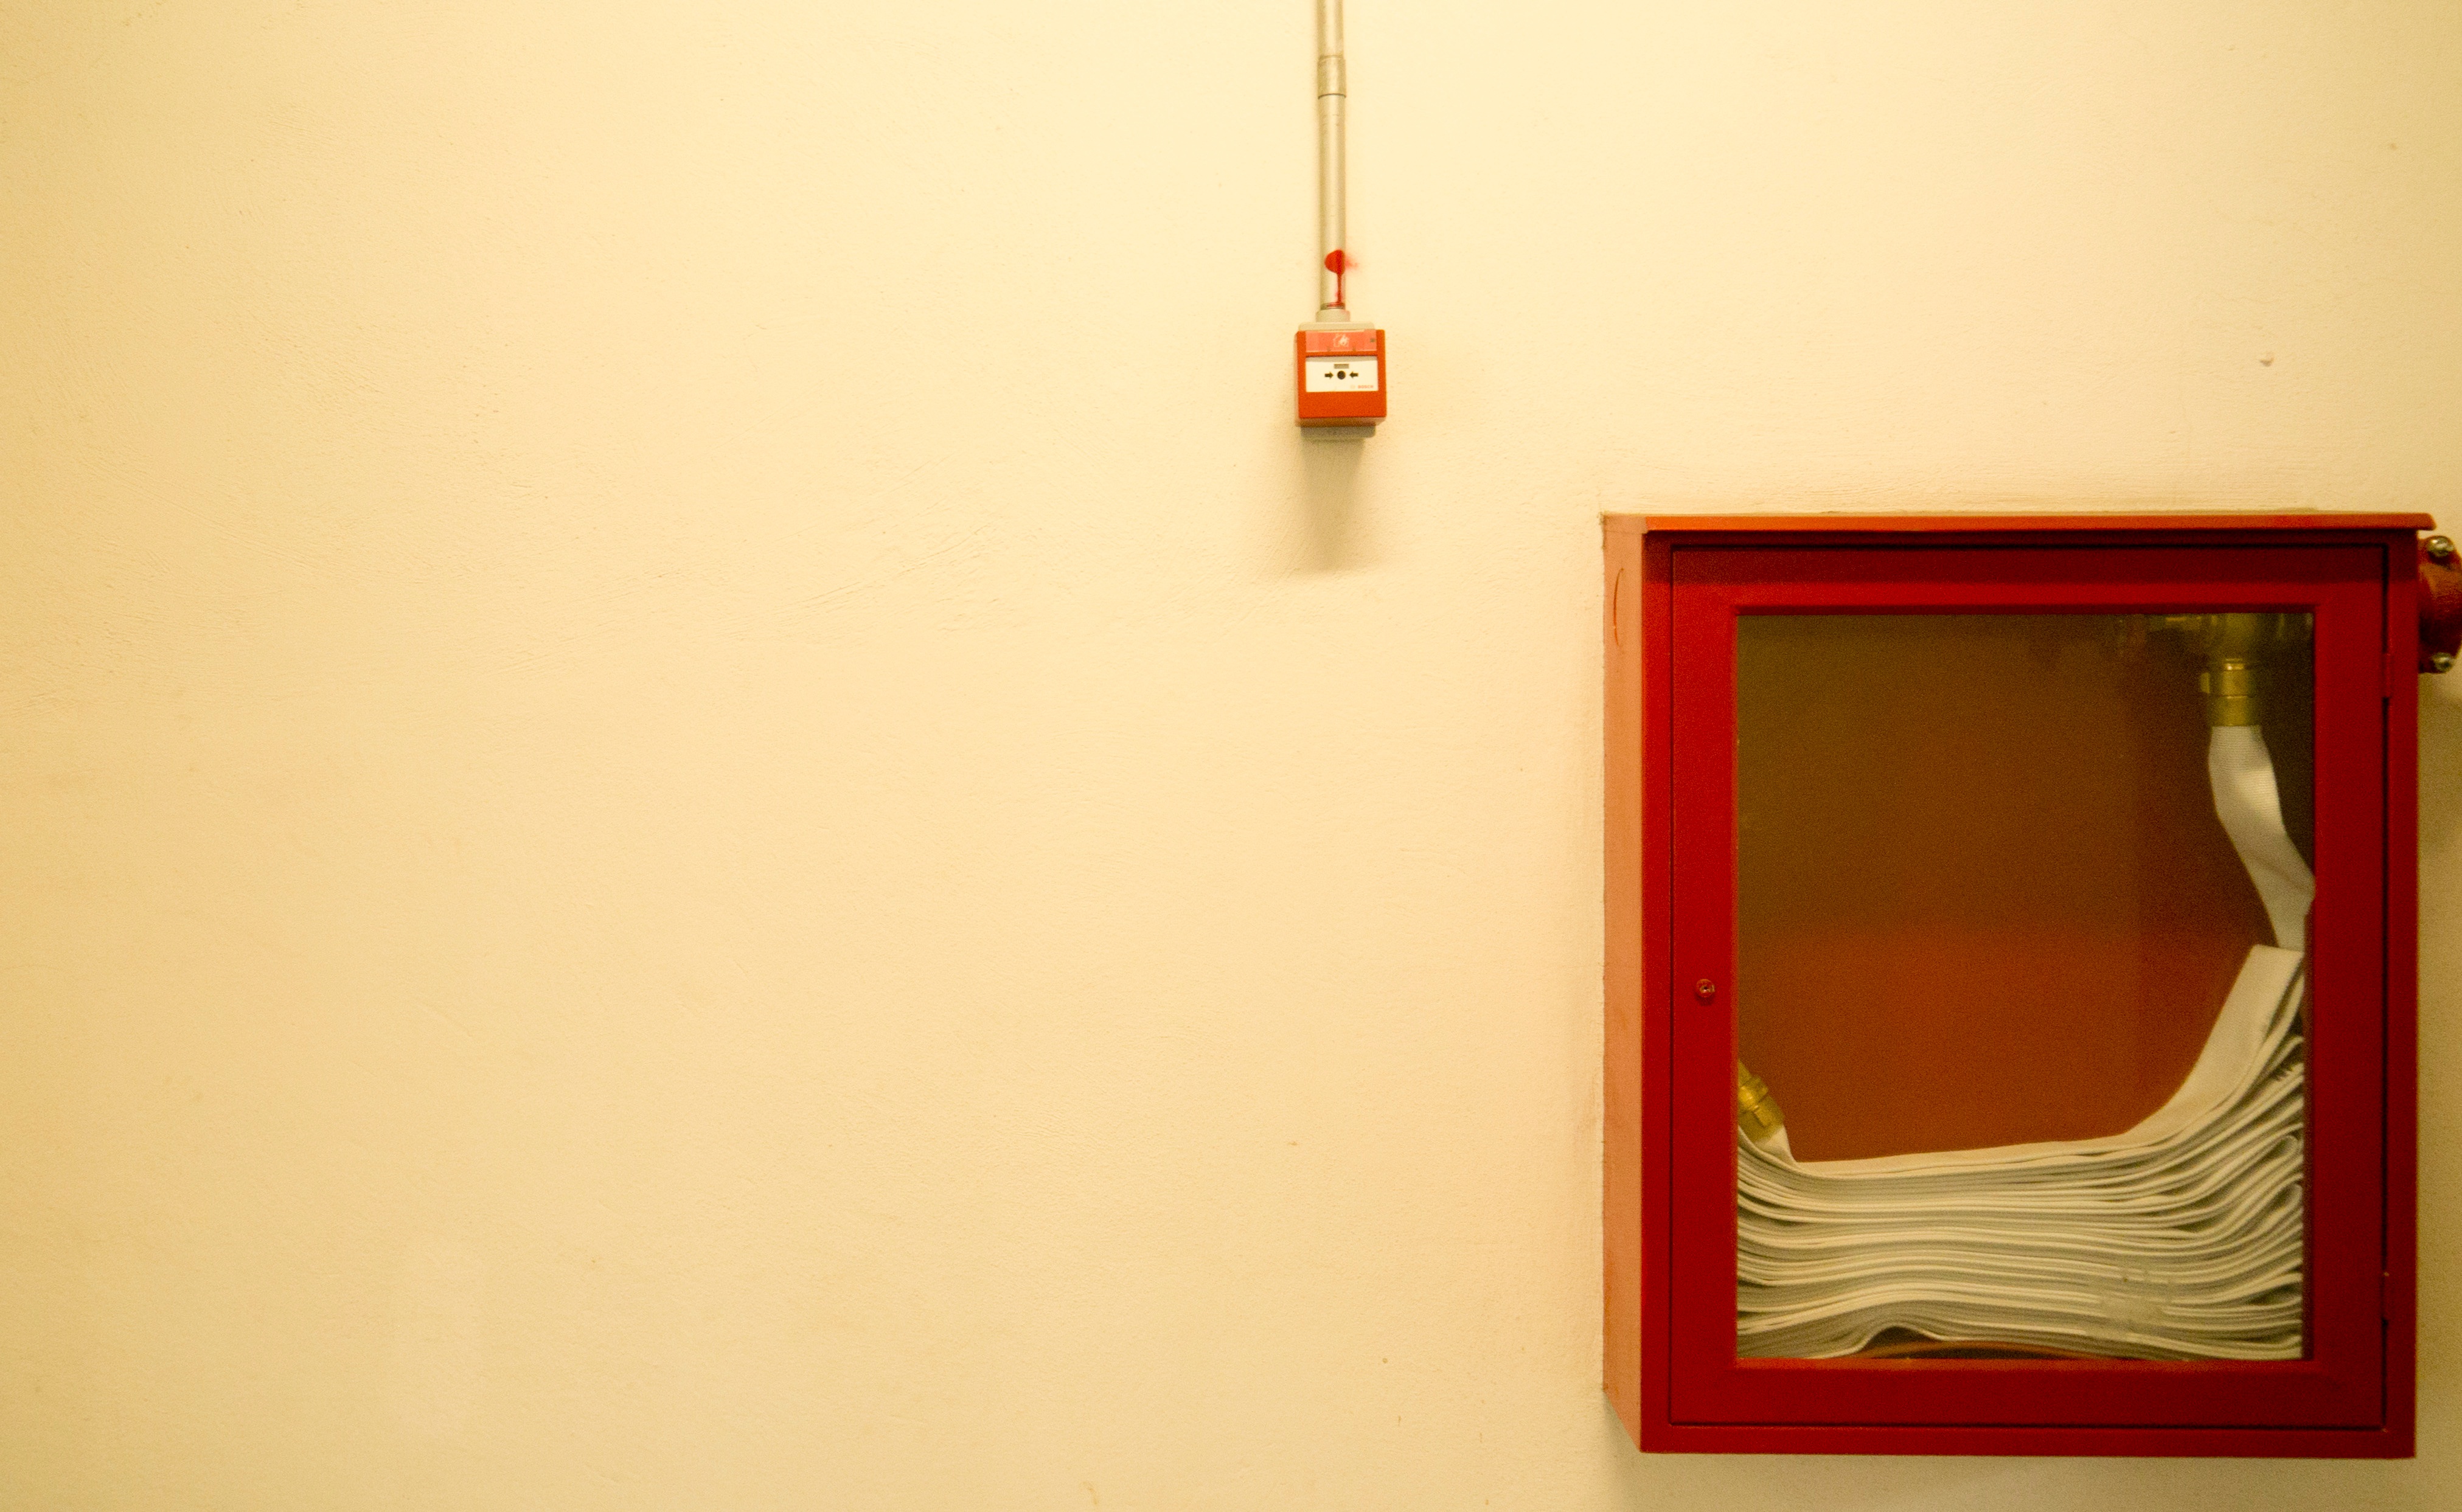
light, white, window, wall, red, color, room, yellow, lighting, interior design, picture frame, shape, window covering